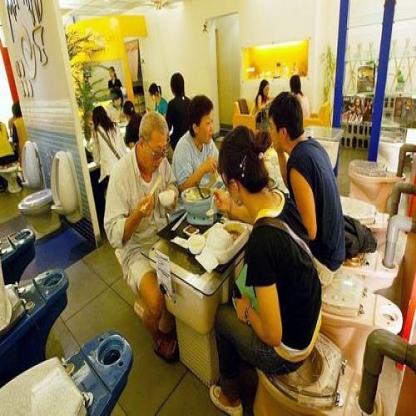
Scene: Indoor